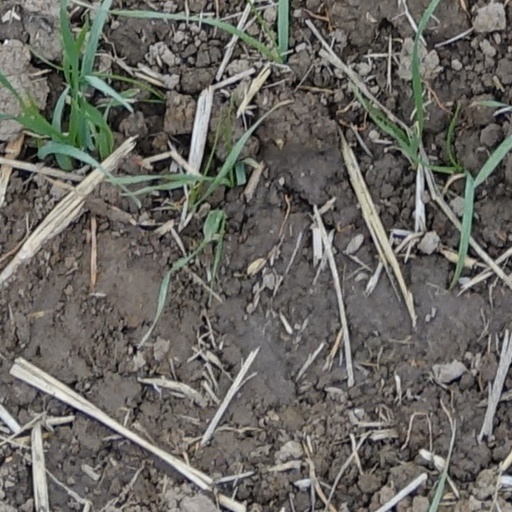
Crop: wheat